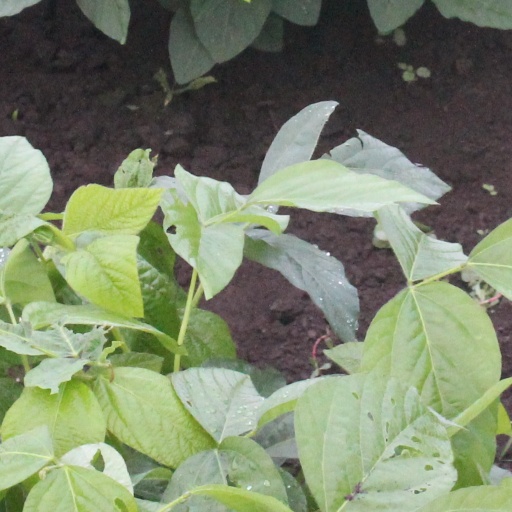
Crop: soybean